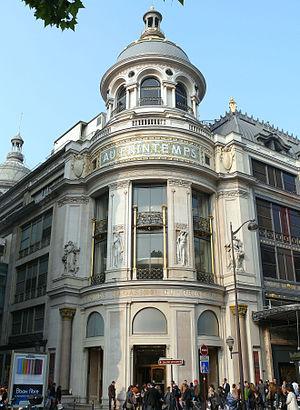
Paris 9ème arrondissement - Printemps Haussmann